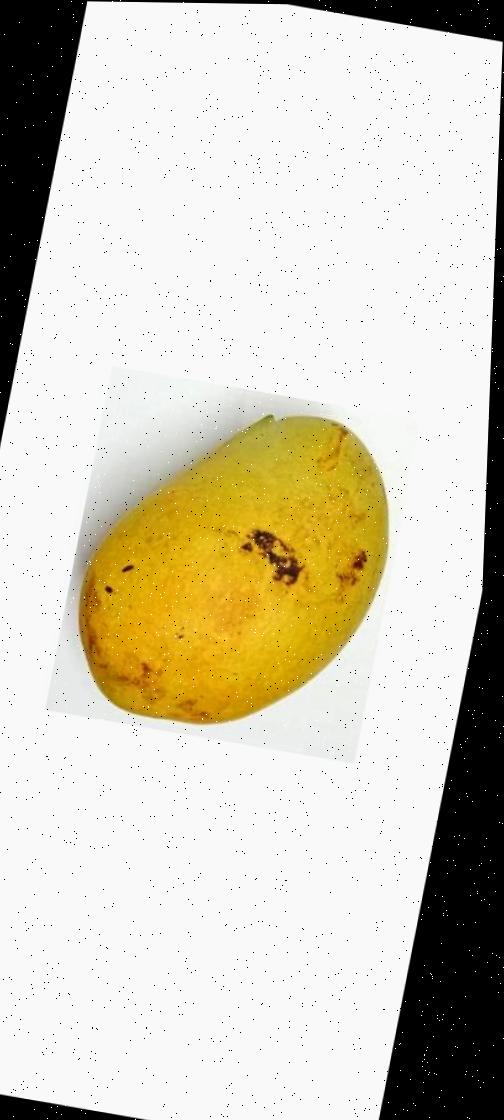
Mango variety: Bari-11